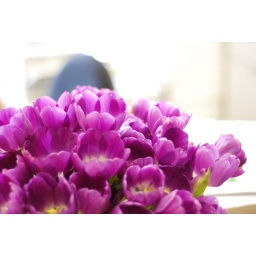
flowers in the president's office